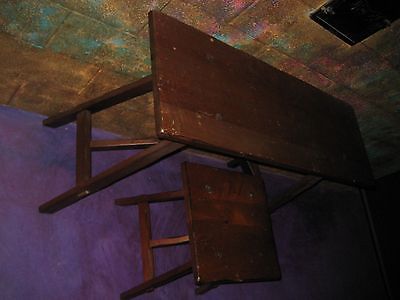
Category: table